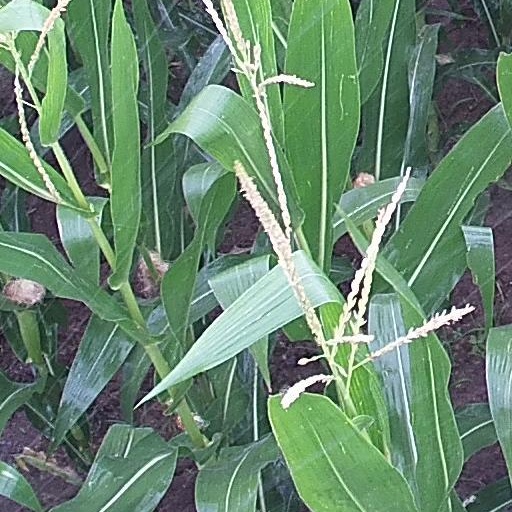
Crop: maize; corn